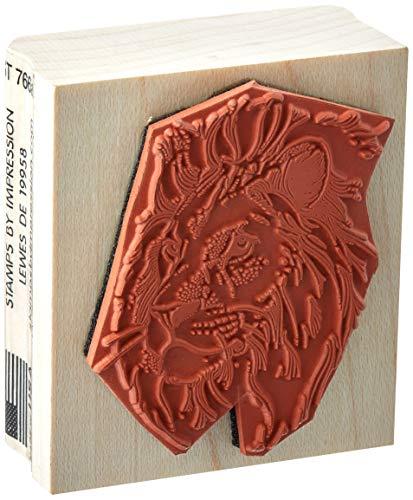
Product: Stamps by Impression ST 0766a Lion Rubber Stamp
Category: Toys & Games | Arts & Crafts
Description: Stamp Block is 1.
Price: $7.03
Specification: ProductDimensions:2x1.8x1inches|ShippingWeight:0.8ounces(Viewshippingratesandpolicies)|Itemmodelnumber:ST0766a|ASIN:B00HRO1JMK